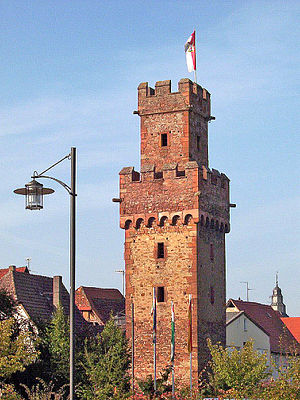
Obernburg am Main / Seværdigheder
Almosentårnet i Obernburg
Obernburg am Main er en by i Landkreis Miltenberg i Regierungsbezirk Unterfranken i den tyske delstat Bayern. Obernburg ligger hvor floden Mümling løber ud i Main ved foden af Odenwald.